Wartensee railway station

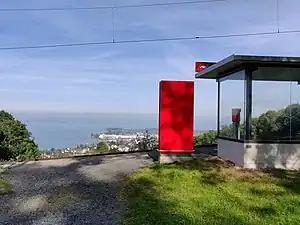
The station in 2021

Wartensee railway station is a railway station in Thal, in the Swiss canton of St. Gallen. It is a station on the Rorschach–Heiden mountain rack railway line of Appenzell Railways.